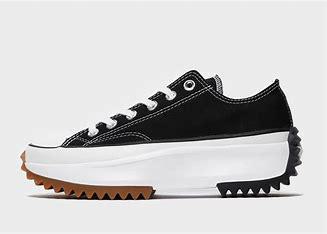
Brand: Converse
Model: Run Star Hike